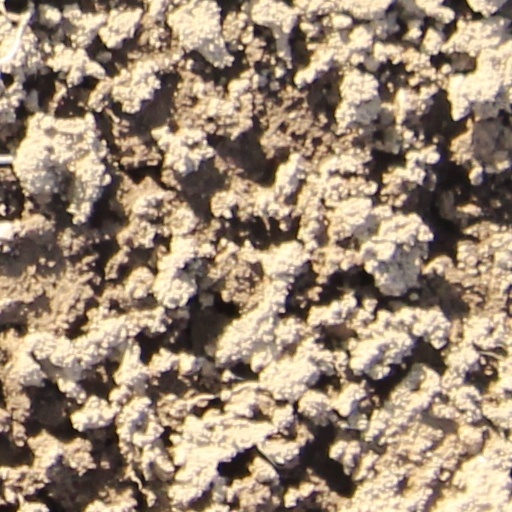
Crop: wheat